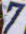
Number: 7